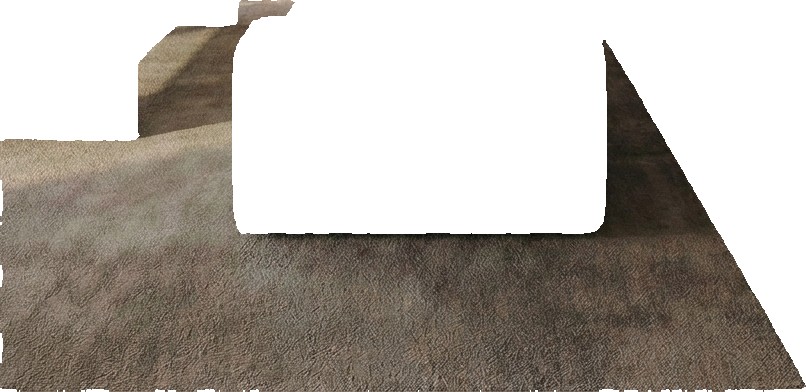
Surface category: rug